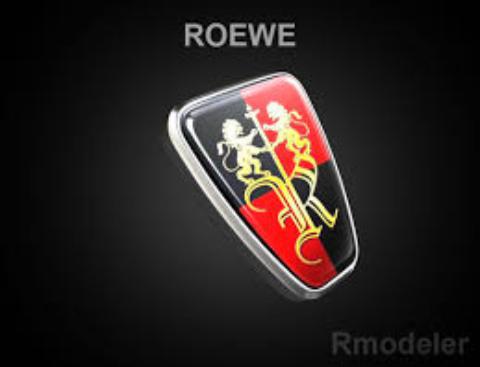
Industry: Transportation